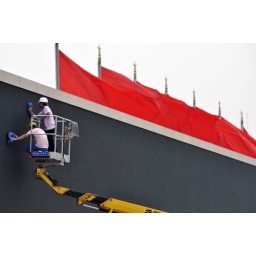
Workmen clean giant video screen in Tian'anmen Square in Beijing.